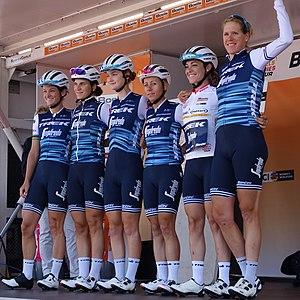
La saison 2019 de l'équipe cycliste féminine Trek-Segafredo est la première de la formation. Son recrutement est très ambitieux avec notamment la puncheuse britannique Lizzie Deignan, la spécialiste du contre-la-montre néerlandaise Ellen van Dijk et la grimpeuse italienne Elisa Longo Borghini.